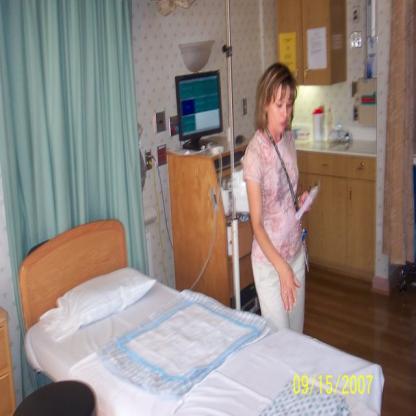
Scene: Indoor